Ken O'Dowd

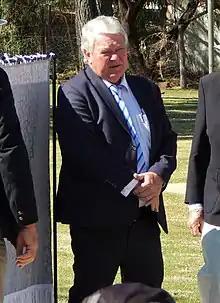
O'Dowd in 2019

Kenneth Desmond O'Dowd (born 30 June 1950) is an Australian former politician. He was a member of the House of Representatives from 2010 to 2022, representing the Division of Flynn for the National Party.